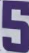
Number: 5